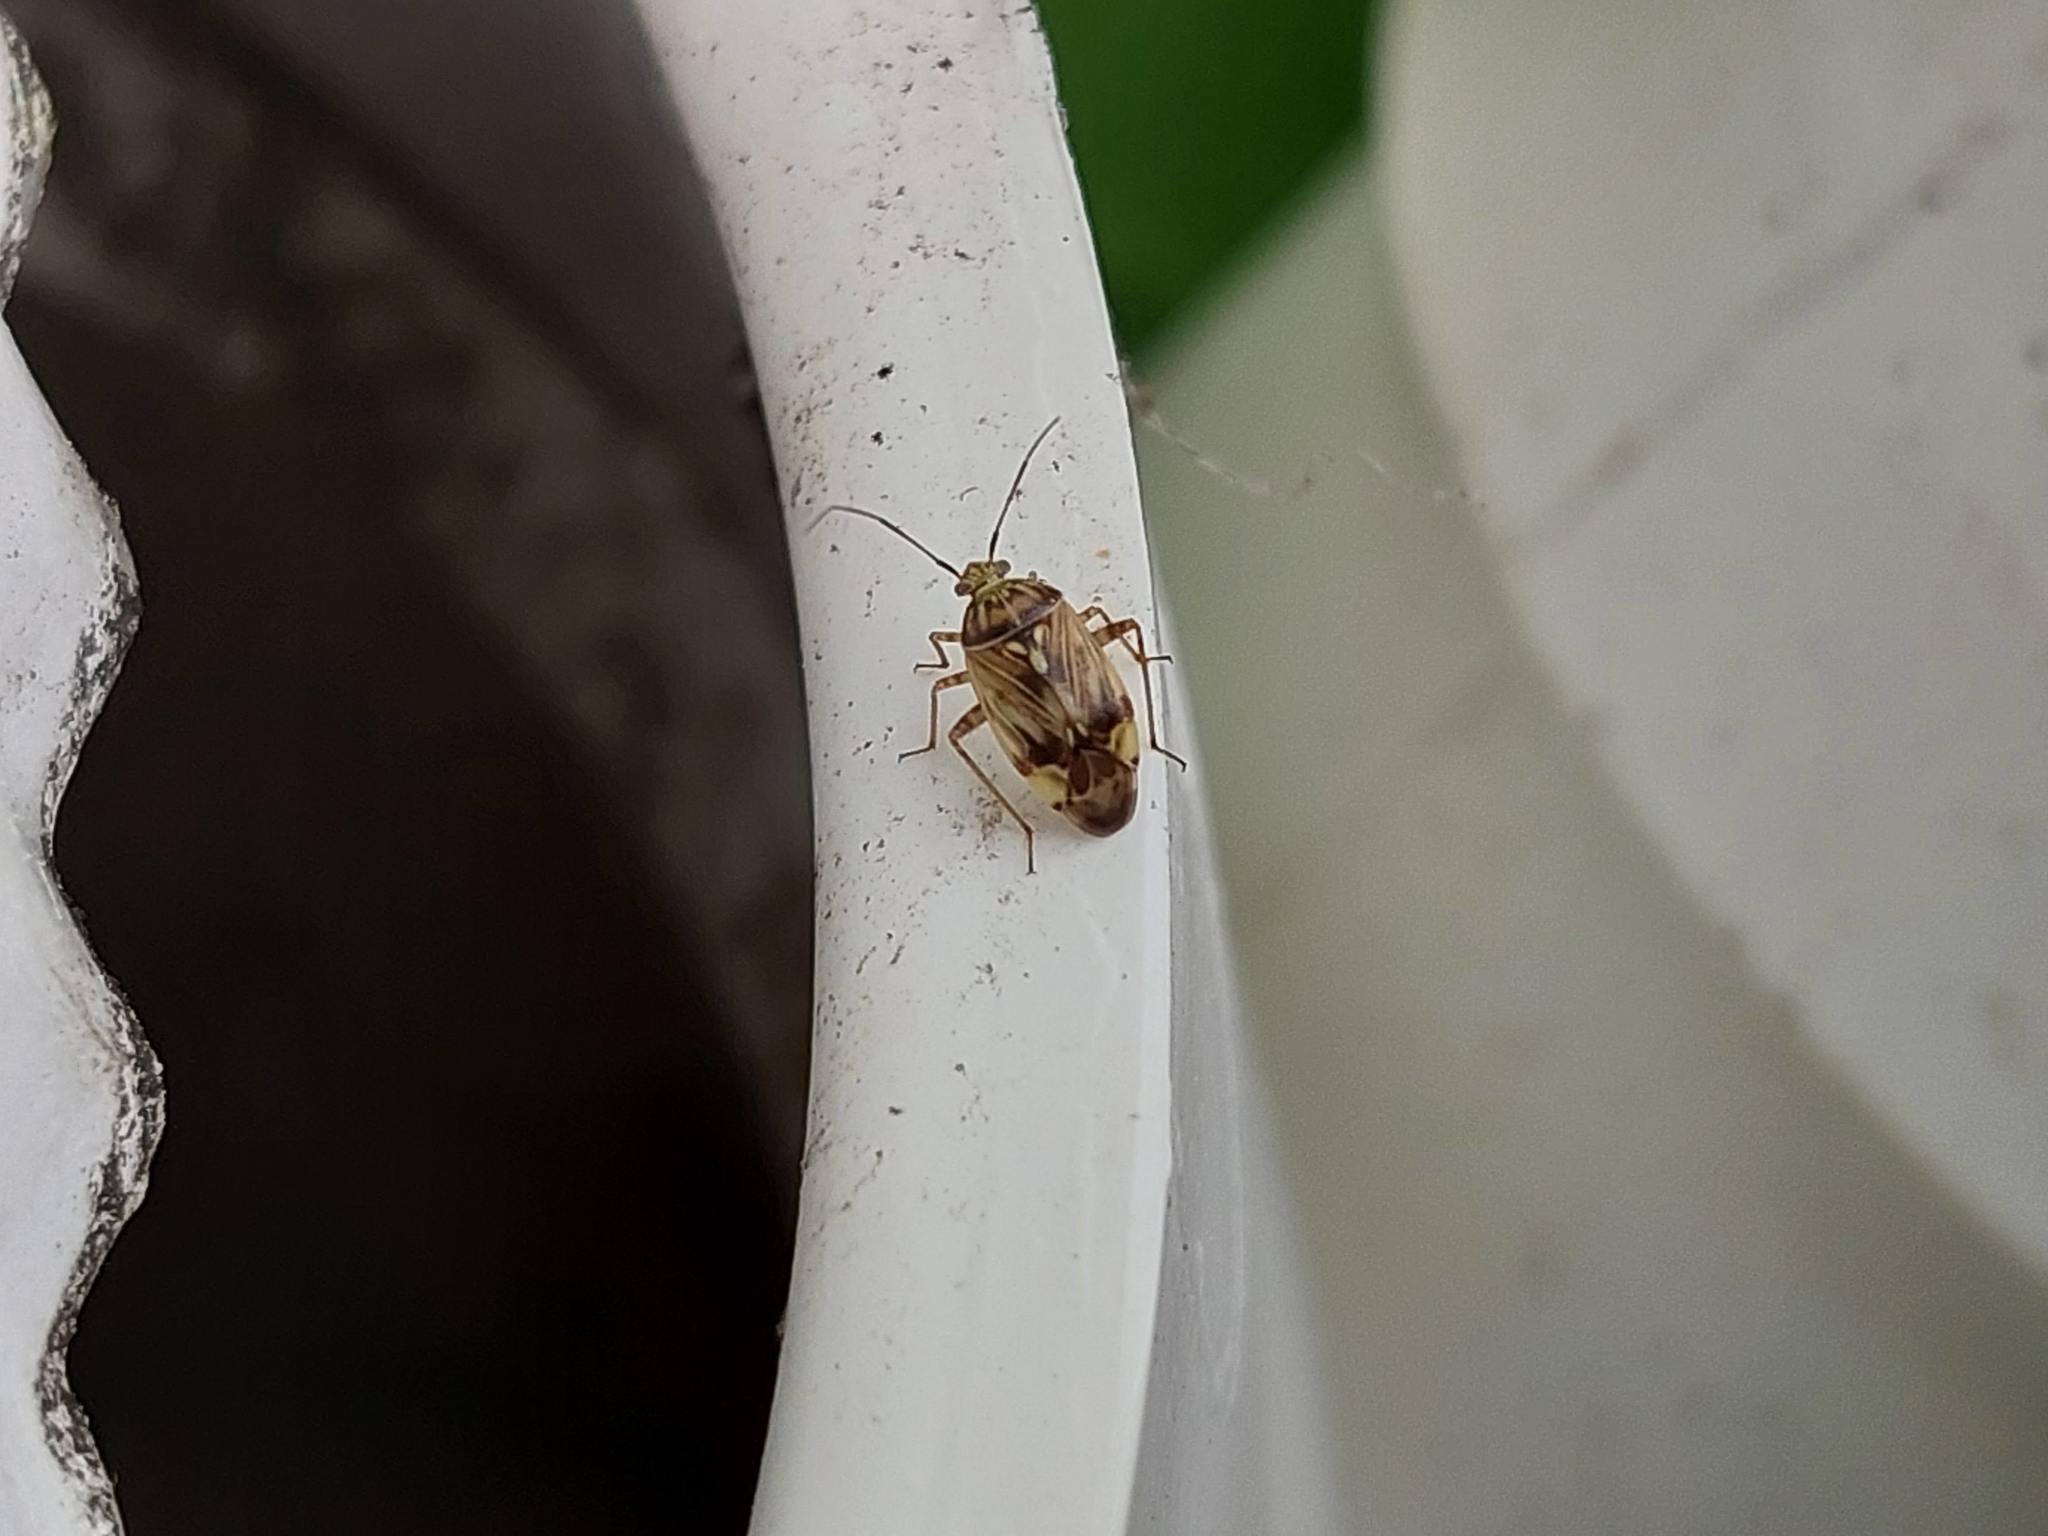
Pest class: lygus_bug